Ham, London

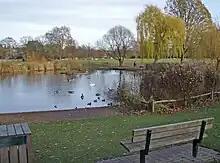
Ham Pond, Ham Common

The remaining Ham Factory lease was sold to Leyland Motors, which initially used it to recondition ex-War Department lorries for civilian use. It was then used to produce under licence the Trojan Utility Car between 1922 and 1928. During the 1930s, the factory produced Leyland Cub trucks. World War II shifted production to military vehicles, fire engines, other equipment and munitions. After the war the site produced the chassis for Leyland's trolleybus.